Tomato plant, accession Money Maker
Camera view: vertical (180 deg); turntable rotation: 0 degrees
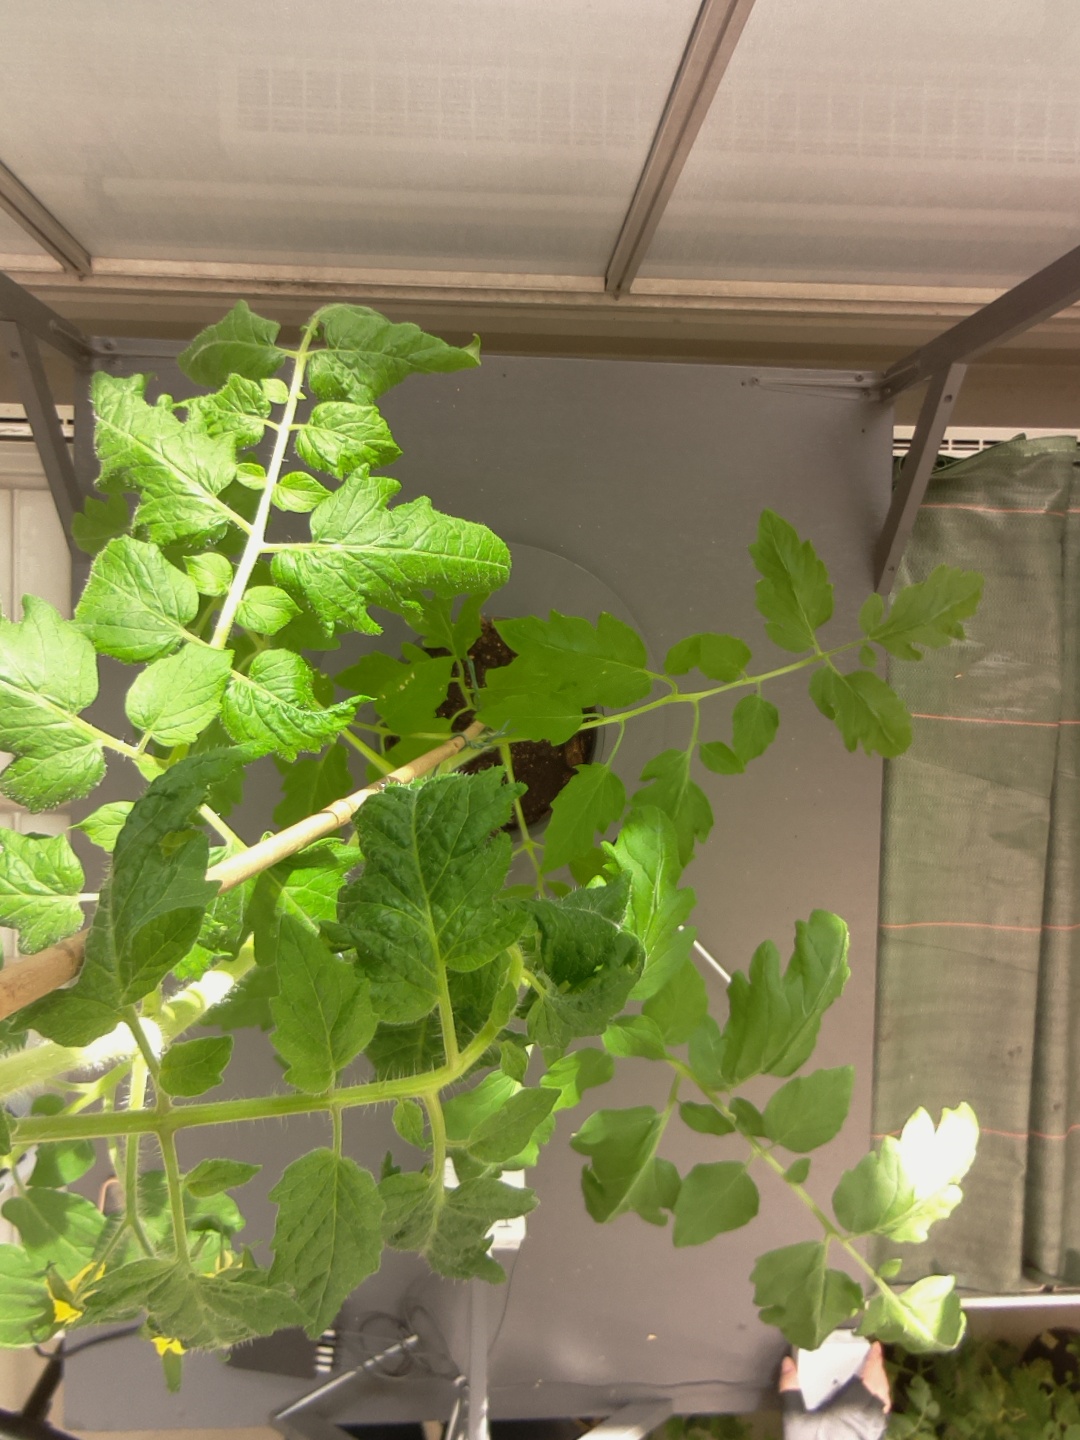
BBCH growth stage 62: 20%-30% of flowers open